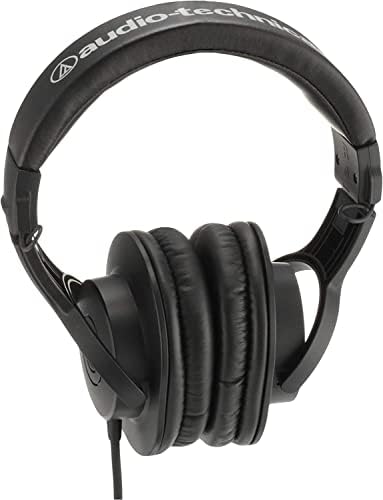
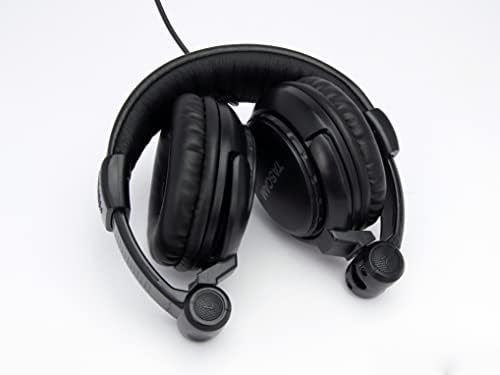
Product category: headphones
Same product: no